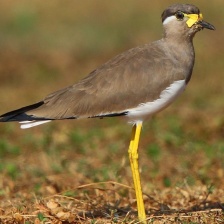
Species: MASKED LAPWING
Scientific name: VANELLUS MILES